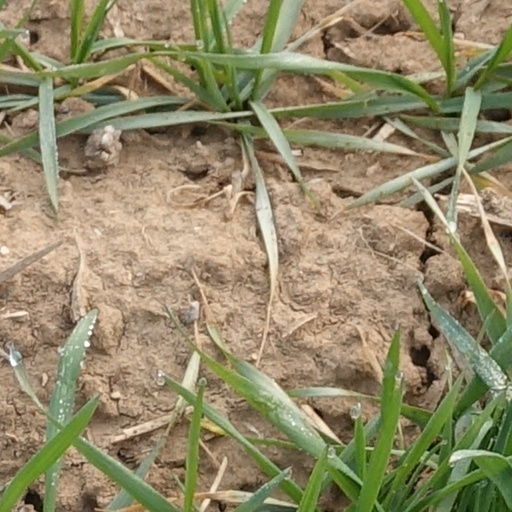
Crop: wheat